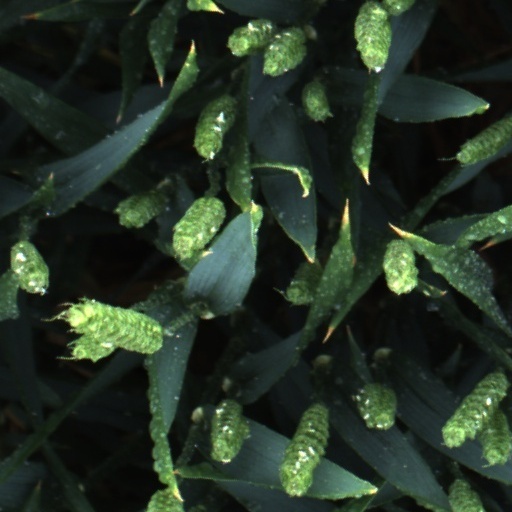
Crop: wheat